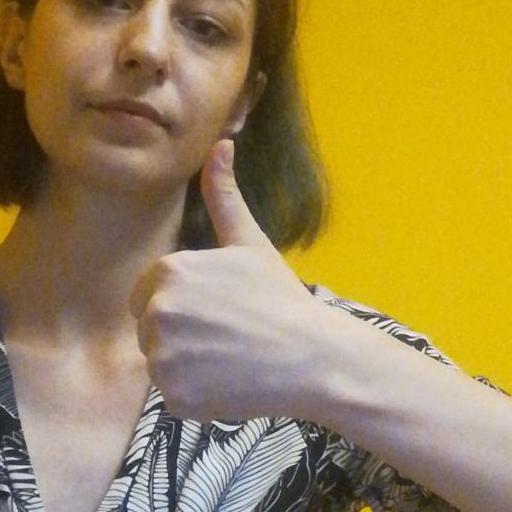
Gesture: like